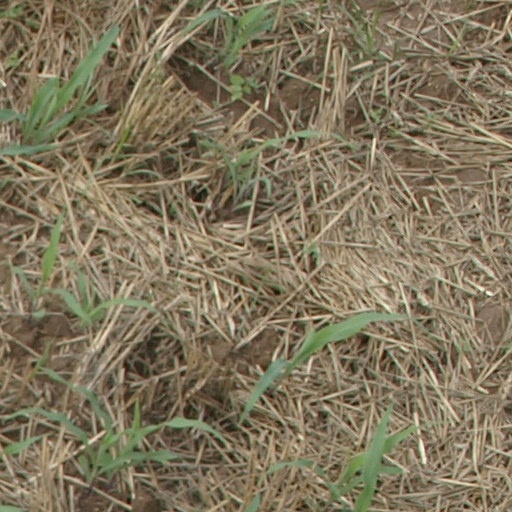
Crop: maize; corn